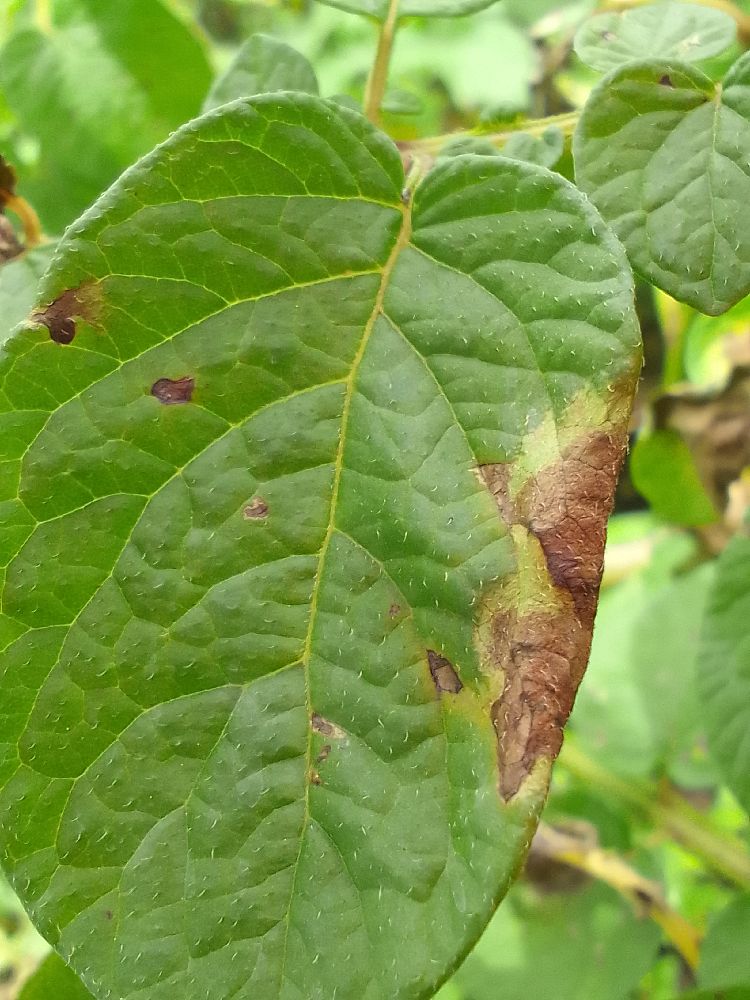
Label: Late blight